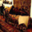
Label: couch